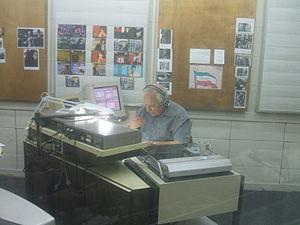
La communauté juive en Iran est parmi les plus anciennes du monde ; ses membres descendent des Juifs qui sont restés dans la région après l'exil en Babylone, quand les souverains achéménides du Premier Empire perse ont permis aux Juifs de retourner à Jérusalem.